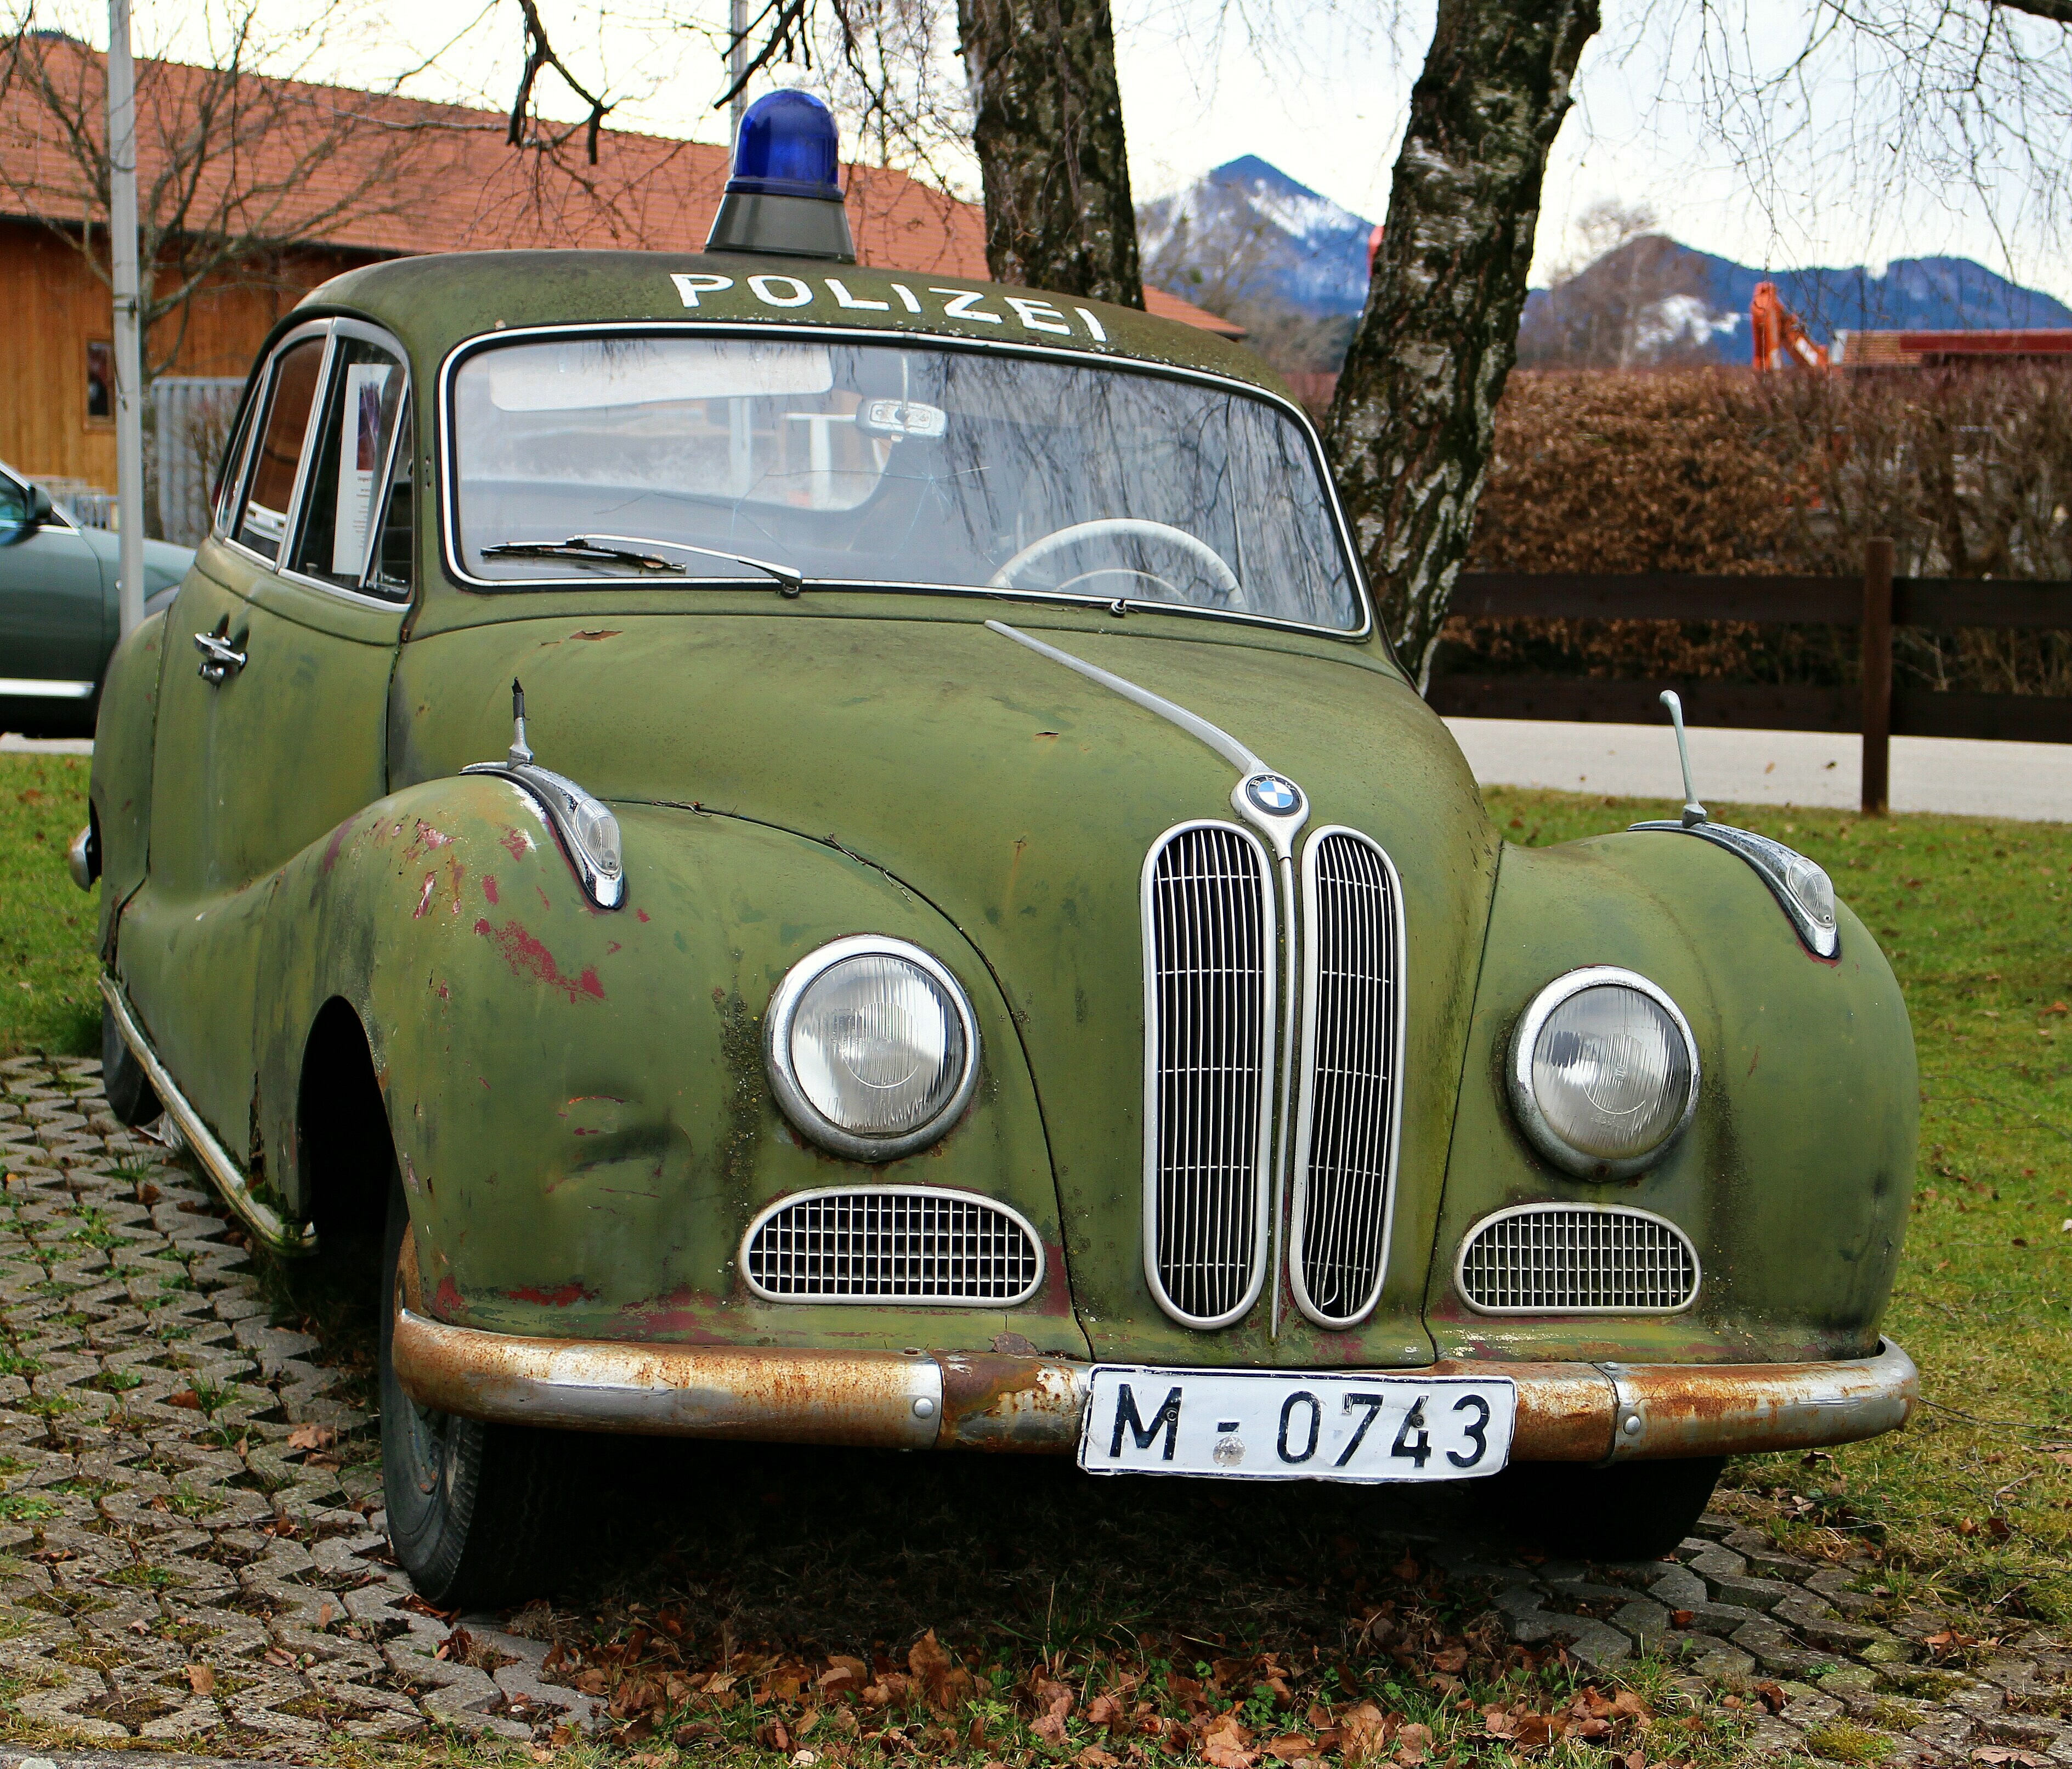
car, old, vehicle, auto, classic car, vintage car, sedan, oldtimer, rusted, antique car, police car, patrol car, land vehicle, automobile make, compact car, luxury vehicle, mid size car, mitsuoka viewt, bmw 501, movie car, isar12, radio strip car bmw 501